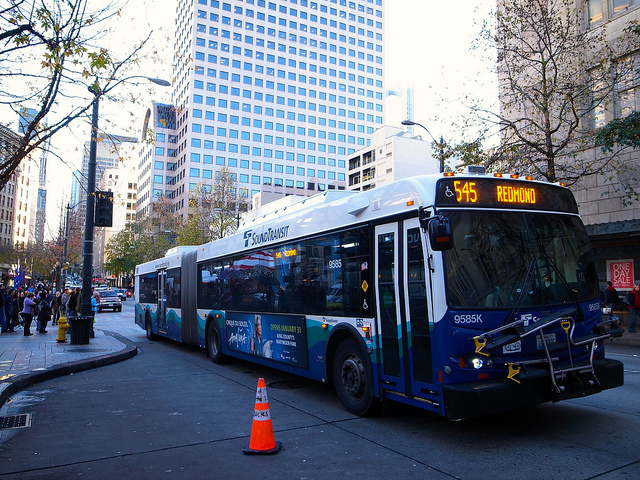
A street scene with a stretch city bus going by.

A crowd of people standing on a sidewalk near a bus.

A city bus headed for the Redmond bus stop.

The double length city bus is driving near a street cone.

A bus is stopped at a bus station.